1999 New Zealand general election

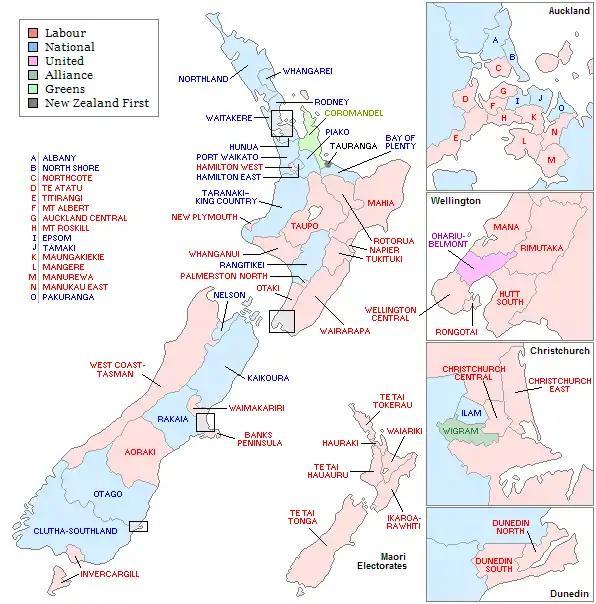
Party affiliation of winning electorate candidates.

Of the 67 electorates in the 1999 election, a majority (41) were won by the opposition Labour Party. Included in Labour's total are the Maori seats, which it managed to regain after losing them to New Zealand First in the previous election. The governing National Party won 22 electorate seats, slightly less than a third of the total.